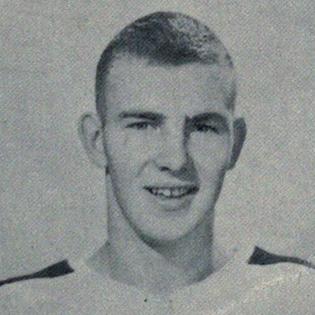
Age: 18